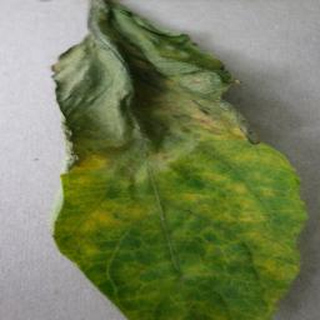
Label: tomato_late_blight